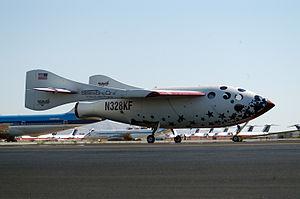
Le SpaceShipOne est le premier avion expérimental privé américain ayant volé dans l'espace à plus de 100 km d'altitude, c'est-à-dire au-delà de l'atmosphère terrestre.